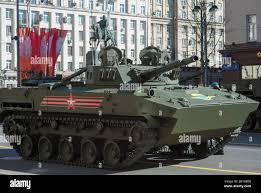
Label: BMD